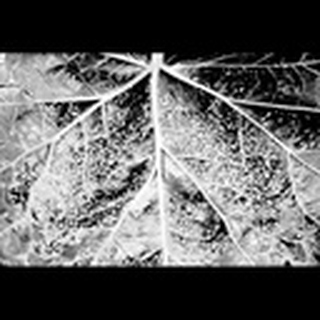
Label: cotton_aphids